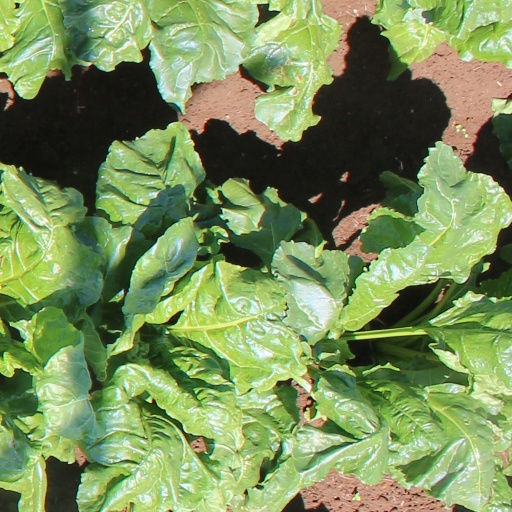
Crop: sugar beet